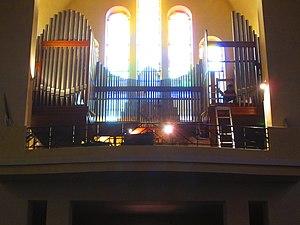
Église du Saint-Sacrement de Metz Devant-les-Ponts les orgues
L’église du Saint-Sacrement est une église catholique située rue Nicolas Jung dans le quartier de Devant-les-Ponts à Metz en Moselle. Elle est placée sous le vocable du Saint-Sacrement.